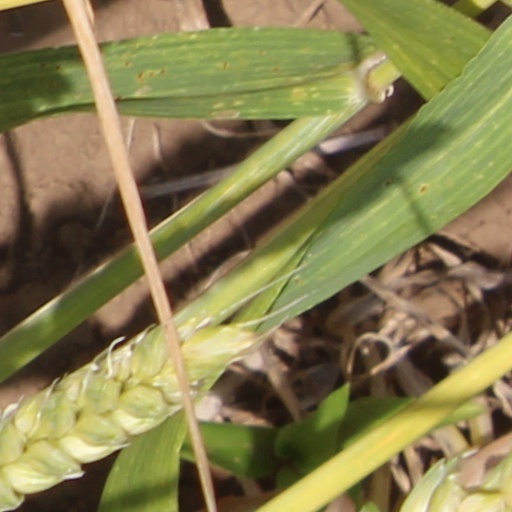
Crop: wheat